Taipei City Government

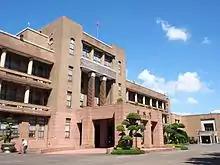
Taipei City Hall from 1940 to 1945 (now the Executive Yuan building)

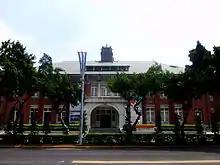
Taipei City Hall from 1945 to 1993 (now the Museum of Contemporary Art Taipei and Jian Cheng Junior High School)

Taipei was known as Taihoku during Japan's rule of Taiwan, which started in 1895. Initially, the city was directly controlled by the Governor-General of Taiwan. In 1920, Japan reorganized the system of local government in Taiwan. As part of this, the Taihoku City Government was established within Taihoku Prefecture.